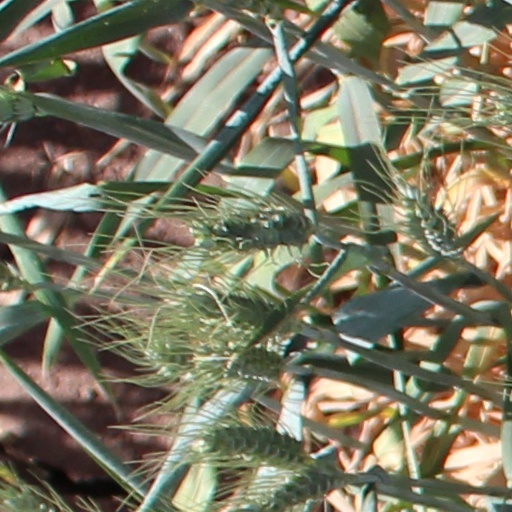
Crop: wheat